Jon Huntsman Jr.

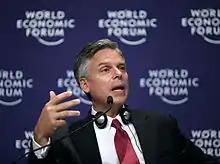
Huntsman speaking at the World Economic Forum in Dalian, China, in September 2009

A month after dropping out of the 2012 race, Huntsman suggested there was a need for a third party in the United States, stating that "the real issues [were] not being addressed, and it's time that we put forward an alternative vision." Huntsman said that he would not run as a third-party presidential candidate in 2012. In early July, Huntsman announced that he would not be attending the 2012 Republican National Convention for the first time since he attended as a Reagan delegate in 1984; he stated he would "not be attending this year's convention, nor any Republican convention in the future until the party focuses on a bigger, bolder, more confident future for the United States—a future based on problem solving, inclusiveness, and a willingness to address the trust deficit, which is every bit as corrosive as our fiscal and economic deficits."